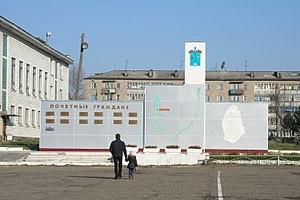
Tymovskoïe est une ville, capitale du Raïon de Tymovskoïe, lui-même situé dans l'oblast de Sakhaline, à l'est de la Russie.